First Battle of Tikrit

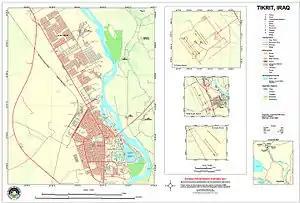
Map of Tikrit. Al Sahra Airport is another name for Camp Speicher.

The next day, troops pulled back away from Tikrit to the nearby town of Dijla, south of the city, in an attempt to regroup after meeting stiff resistance. Fighting also continued near the university and around the air base, which had reportedly come under army control. During the day's battles, another Iraqi army helicopter was shot down over the city and crashed near a market, while the army sent tanks to join the fighting at the university. An Iraqi army spokesman claimed 70 militants had been killed in Tikrit in the previous 24 hours and that the government forces were in control of the university. Neither of the claims were independently confirmed. Later, fierce clashes were reported in an area about 20 kilometers from the city center, toward Samarra. Militants reportedly made an advance but were stopped about 10 kilometers south of Tikrit. That same day, ISIL declared itself a worldwide caliphate.